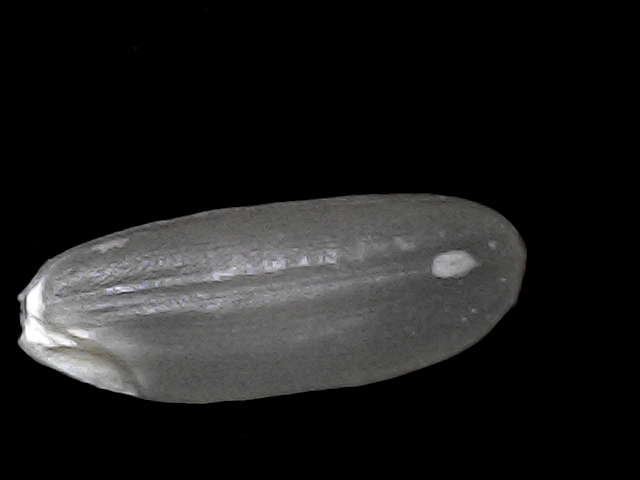
Rice variety: BD30